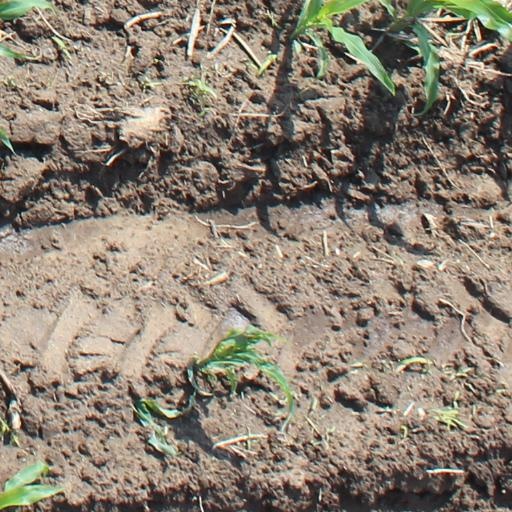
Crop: maize; corn